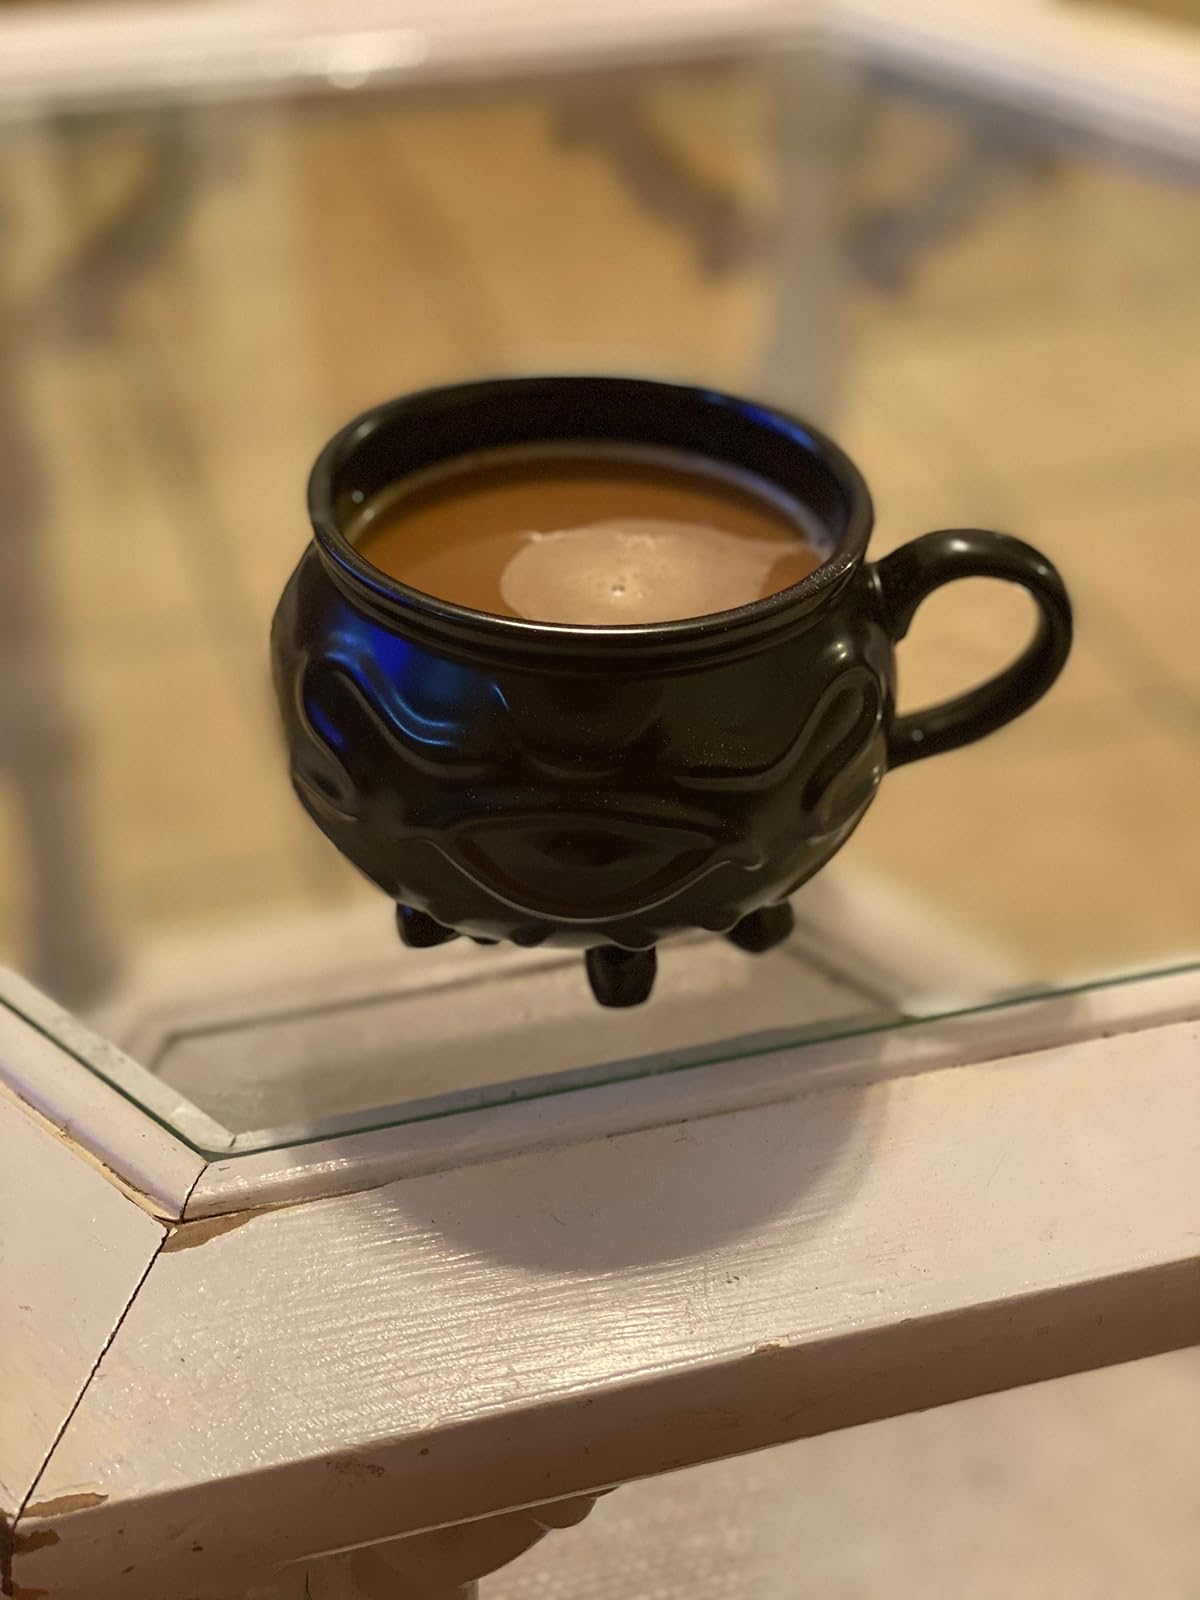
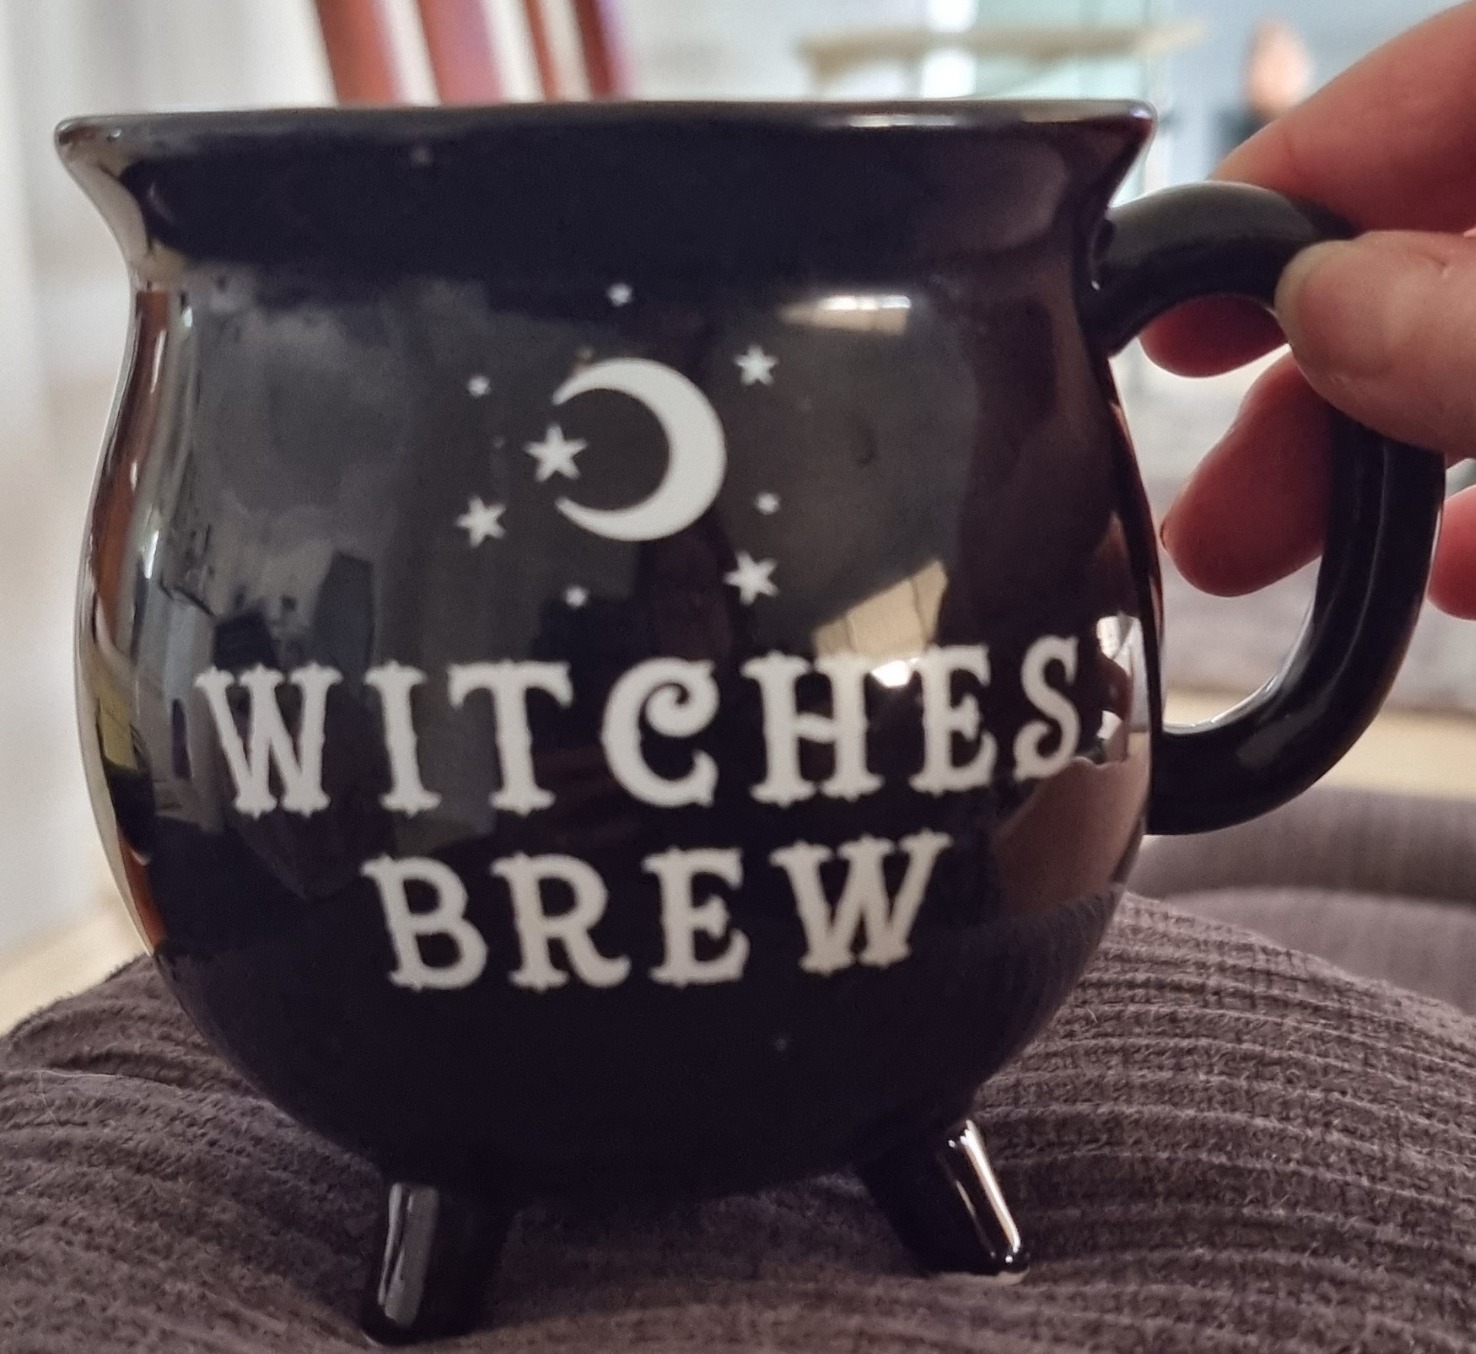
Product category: items_mug
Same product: no